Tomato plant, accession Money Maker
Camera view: vertical (180 deg); turntable rotation: 240 degrees
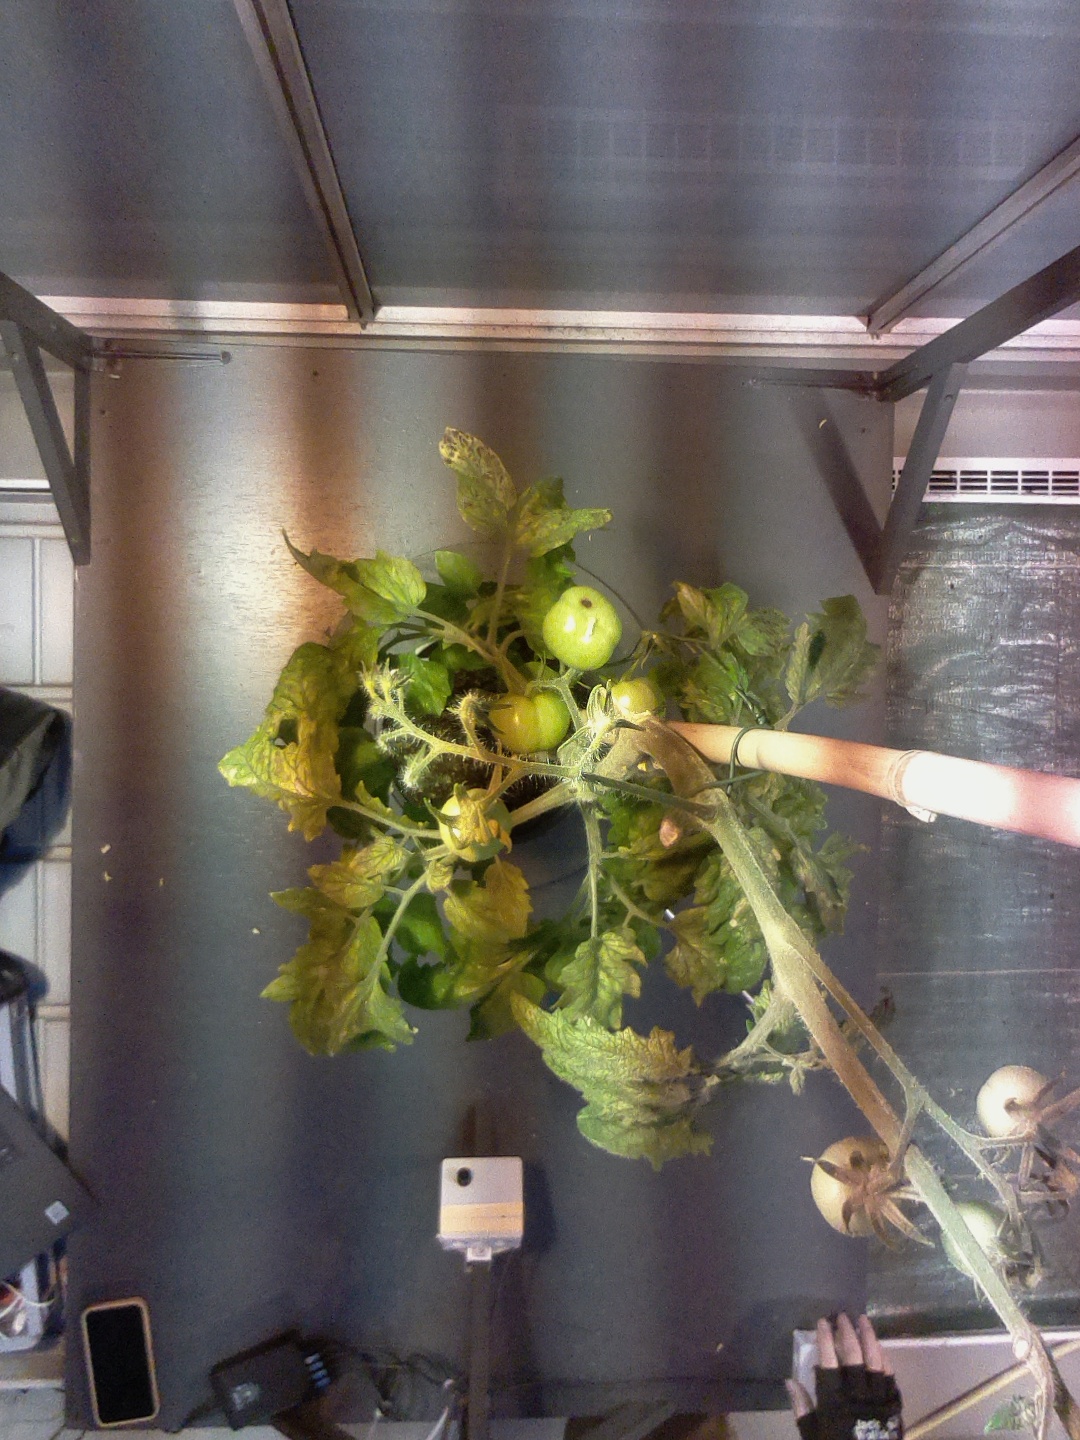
BBCH growth stage 76: 60%-70% of final fruit size